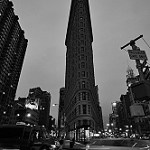
Label: B & W